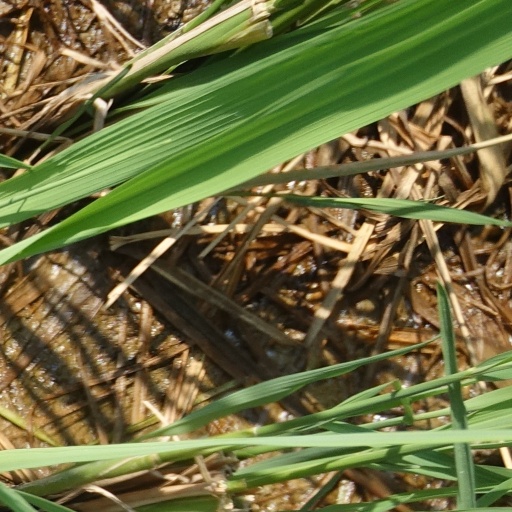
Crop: rice